Cathedral of St. John the Baptist (Parma, Ohio)

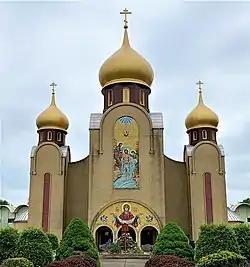
The former Cathedral of St. John the Baptist on Snow Road.

St. John's parish was founded in 1898 with Father Peter Keselak as its first pastor. Divine Services were initially celebrated in St. Joseph's Chapel at East 23rd and Woodland Avenue in Cleveland. A hall was then rented on East 22nd and Woodland. As the congregation continued to grow they purchased a church and parish house at East 22nd and Scovill Avenue (now East 22nd and Tri-C Way) in August 1901. When Father Stefan Makar was pastor a triple-domed church was built in 1913 on the site of the old church. The parish continued to use that facility until the property was bought by the State of Ohio for a new interstate and a new church was built in 1960 on the parish picnic grounds in Parma. The old church was torn down the following year. An elementary school was built and a convent was purchased in 1962. The Eparchy of Parma was established in 1969 and St. John's Church became the cathedral.